USS Spadefish (SS-411)

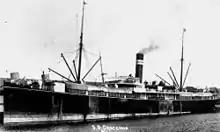
In the Yellow Sea in November 1944 "Spadefish" sank the 1902 cargo ship "Daiboshi Maru No. 6". This photo shows her as the British ship "Gracchus", which was her name until Japanese owners bought her in 1923.

On 23 October, she got underway from Pearl Harbor for her second war patrol, in a coordinated attack group with and . While patrolling in the Yellow Sea on 14 November, she torpedoed and sank the Japanese cargo ship .